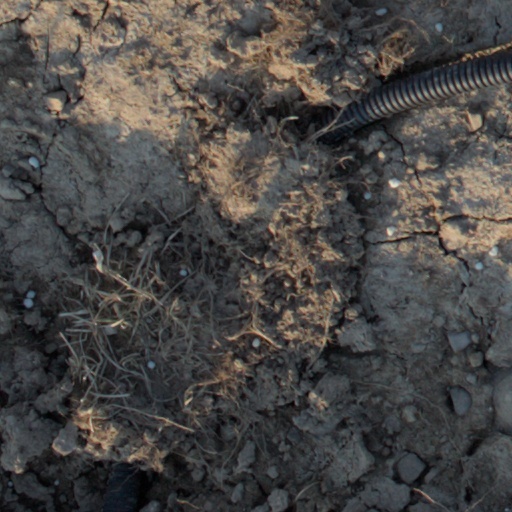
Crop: wheat